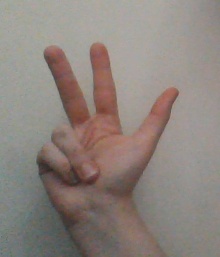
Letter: al